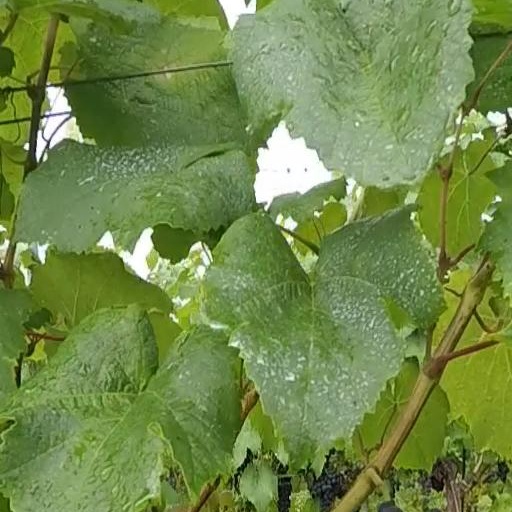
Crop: grape